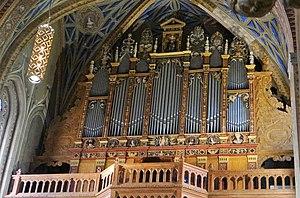
Lavaur - Cathédrale Saint-Alain - Orgue de Tribune
Cette liste prend en compte les orgues de Midi-Pyrénées classés uniquement, au titre objet ou immeuble, que ce soit pour leur buffet ou leur partie instrumentale et répertoriés dans la base Palissy des Monuments historiques de France. La section Reprises recense les modifications les plus importantes. Dans certains cas le classement du buffet intègre également la tribune. À défaut de précision, le classement est réputé acquis au titre objet mais les initiales I.D. signifient au titre Immeuble par Destination et I. au titre Immeuble.
La cathédrale Saint-Alain de Lavaur est une église de style gothique méridional qui se trouve à Lavaur dans le département du Tarn, et qui fut construite entre 1255 et 1300. L'édifice abrite un orgue Cavaillé-Coll, un buffet polychrome du XVIᵉ siècle et une table d'autel romane. Un Jacquemart y sonne les heures du haut de la tour. À l'avant se situe le Jardin de l'évêché.
Cet article recense les orgues protégés aux monuments historiques en Midi-Pyrénées, France.